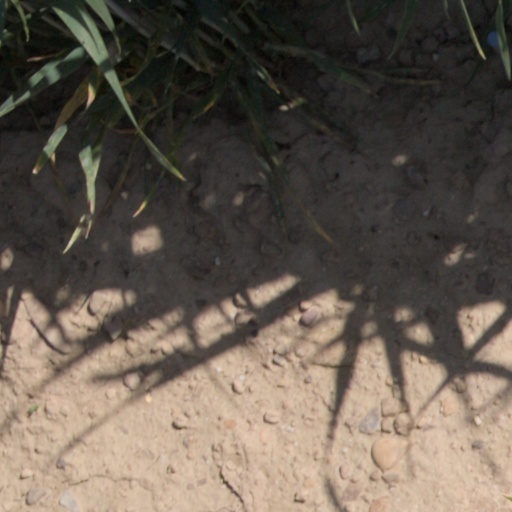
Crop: wheat